Northwest School (art)

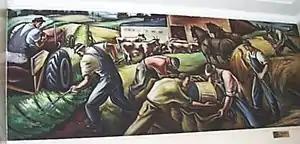
Carl Morris "Agriculture," c. 1941–42, mural, Eugene, Oregon post office

The Northwest School was an American art movement established in the Seattle area. It flourished in the 1930s–40s.